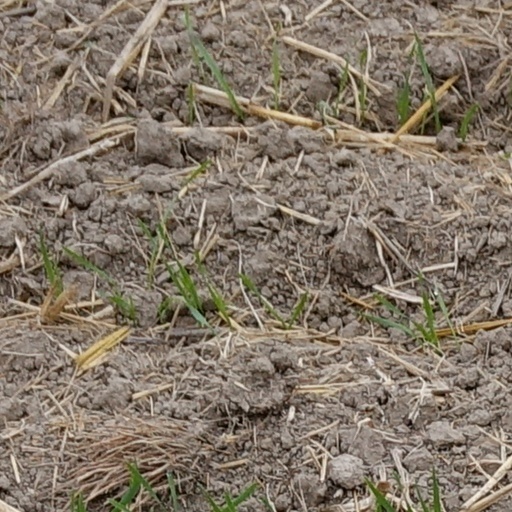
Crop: wheat